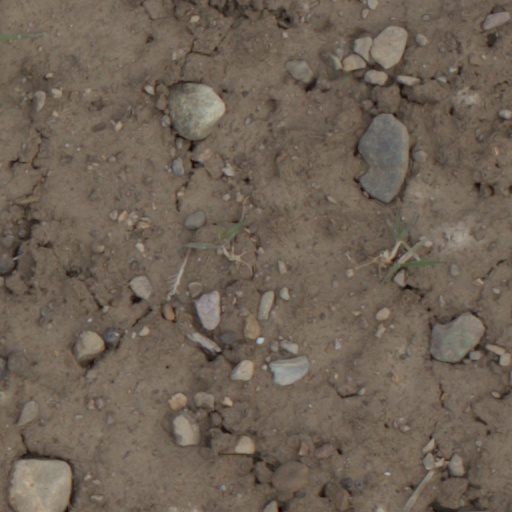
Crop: wheat